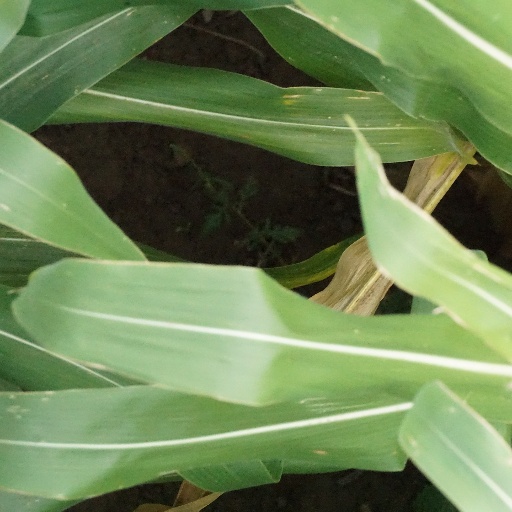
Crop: maize; corn